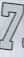
Number: 7